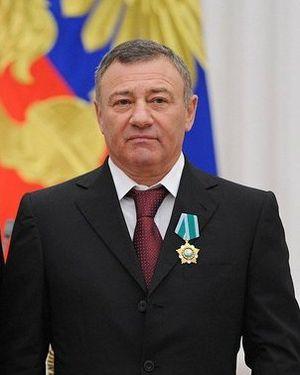
Arkadi Romanovitch Rotenberg est un homme d'affaires et oligarque russe né en décembre 1951 à Léningrad en URSS. Son frère Boris est aussi un oligarque russe.